Ulmus 'Rebona'

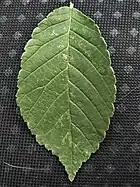
'Rebona' leaf

'Rebona' bears a close resemblance to its sibling 'New Horizon', but requires less maintenance owing to a better leader. The tree grows rapidly, developing a fastigiate pyramidal shape with ascending branches. The glossy leaves (6 to 9 cm long by 3 to 5 wide) are described by Resista Ulmen as "a little smaller and darker" than those of 'New Horizon'. The petiole is 10 to 15 mm long.